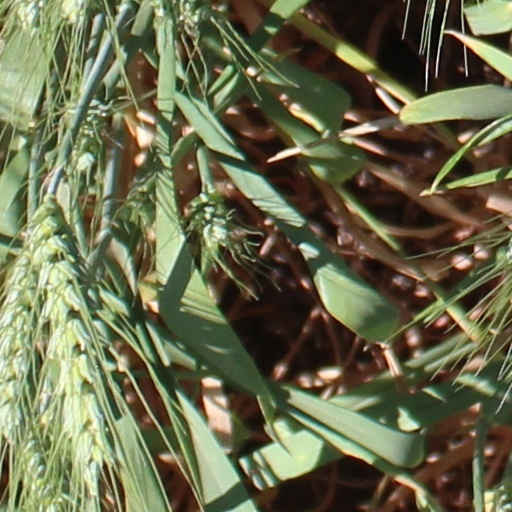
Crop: wheat